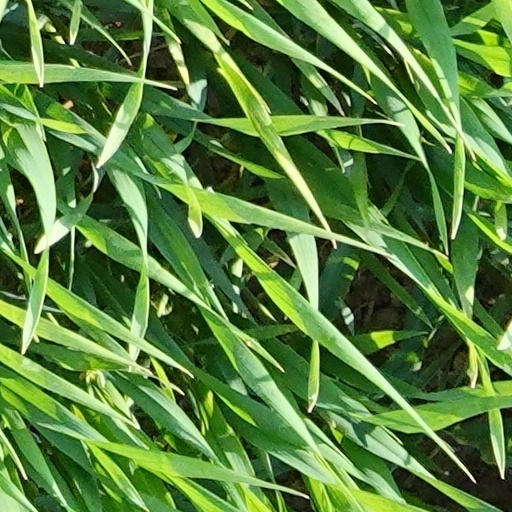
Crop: wheat